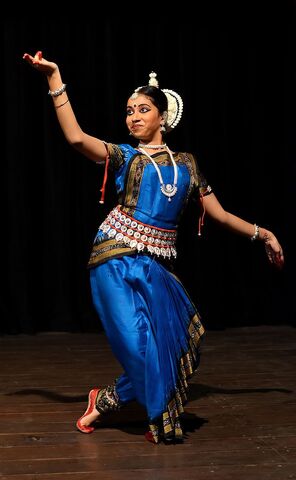
Dance form: odissi